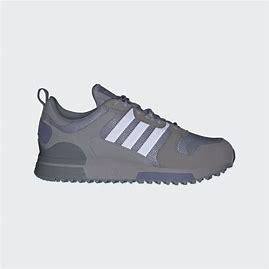
Brand: Adidas
Model: ZX 700 HD